Arkansas School for Mathematics, Sciences, and the Arts

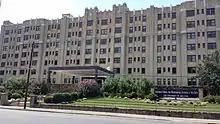
Original Residential Building, currently under renovations. Parts of the building are still used for faculty offices.

The Arkansas School for Mathematics, Sciences, and the Arts (ASMSA) is a public residential high school located in Hot Springs, Arkansas that serves sophomores, juniors, and seniors. It is a part of the University of Arkansas administrative system and a member of the National Consortium of Secondary STEM Schools. The school was originally known as The Arkansas School for Mathematics and Sciences (abbreviated ASMS). The school is accredited by AdvancED.